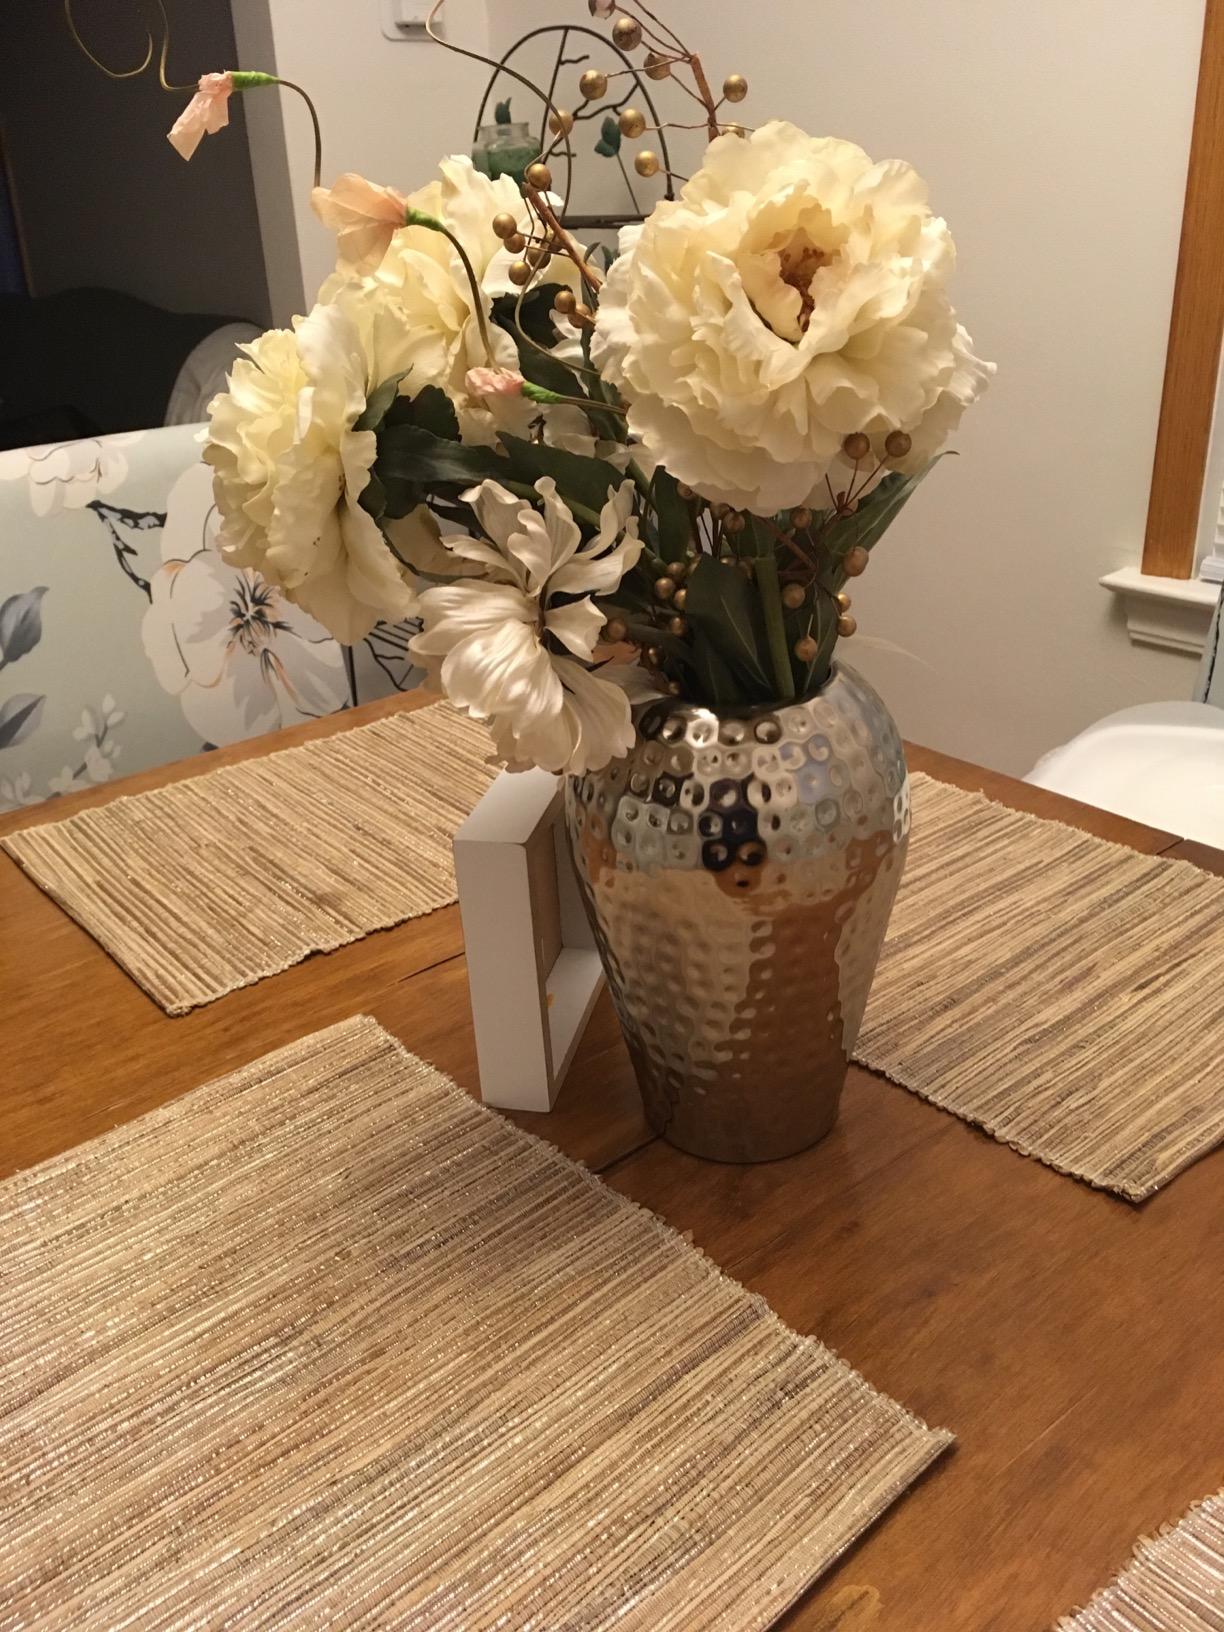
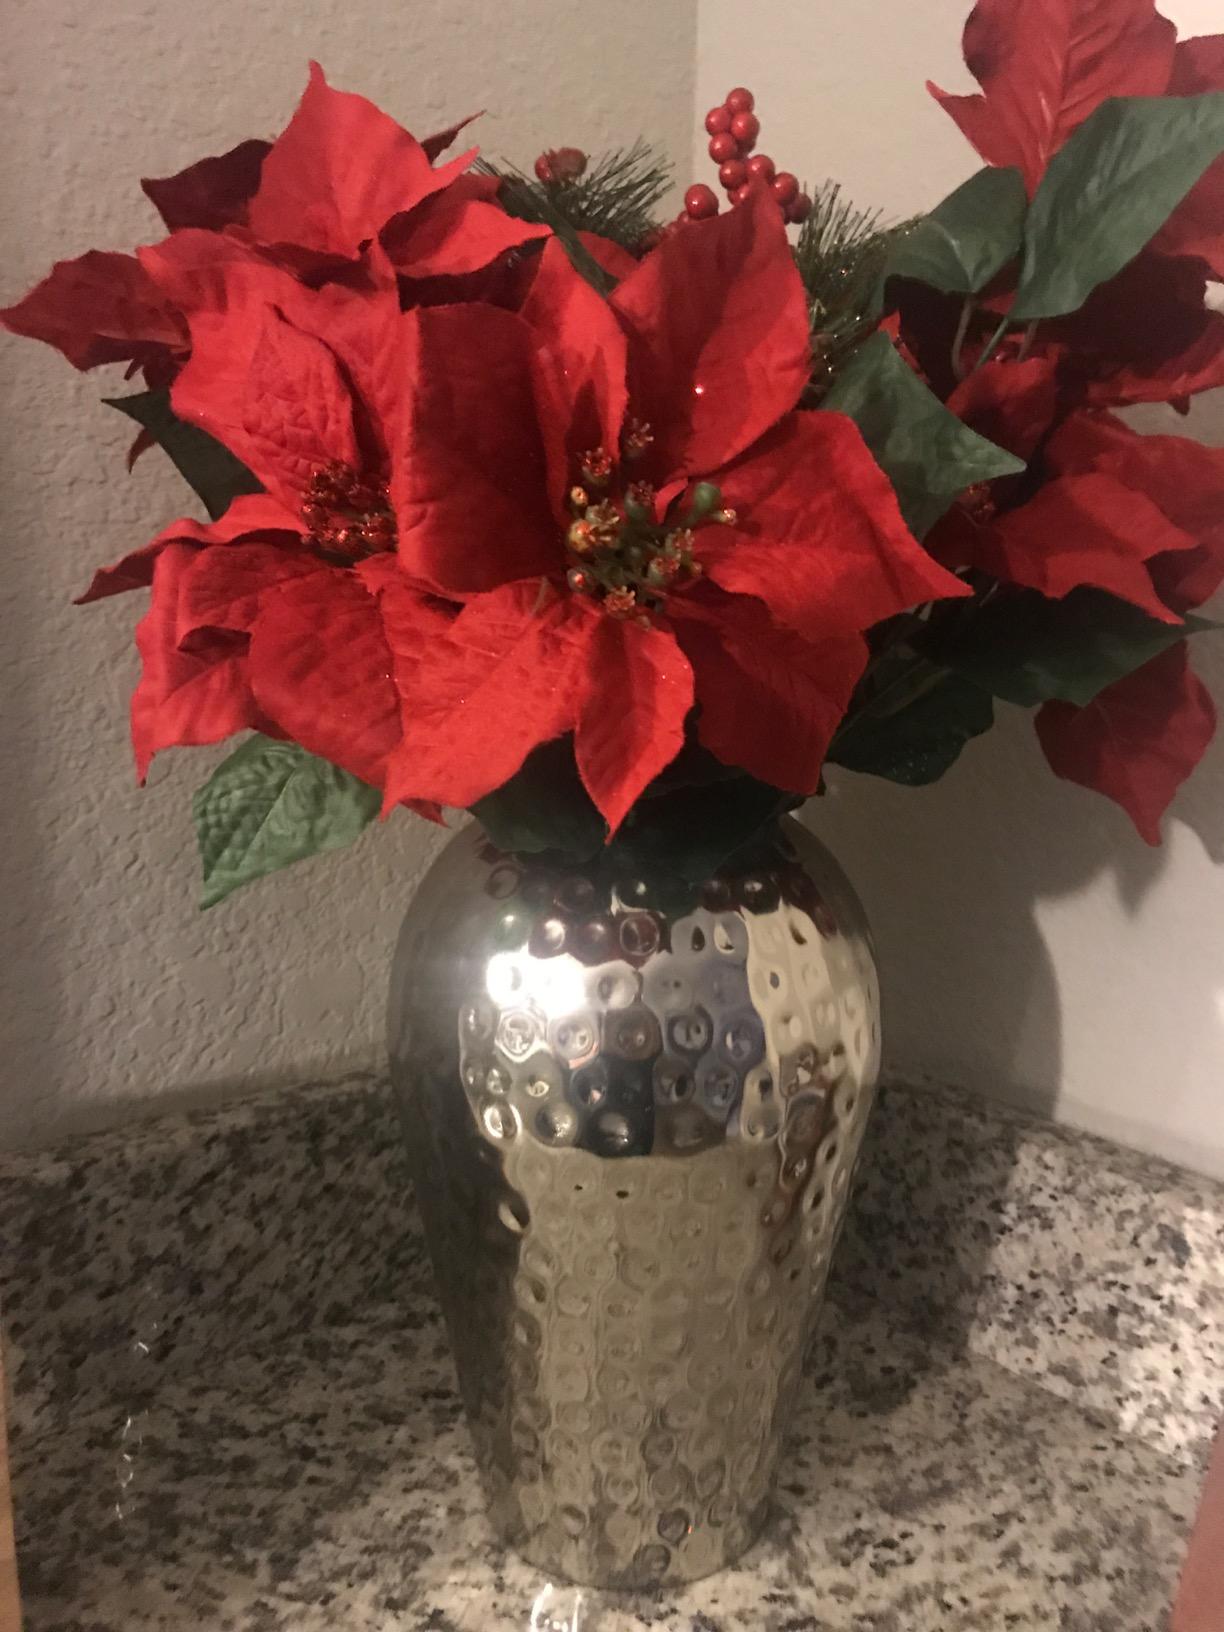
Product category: vase
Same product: yes